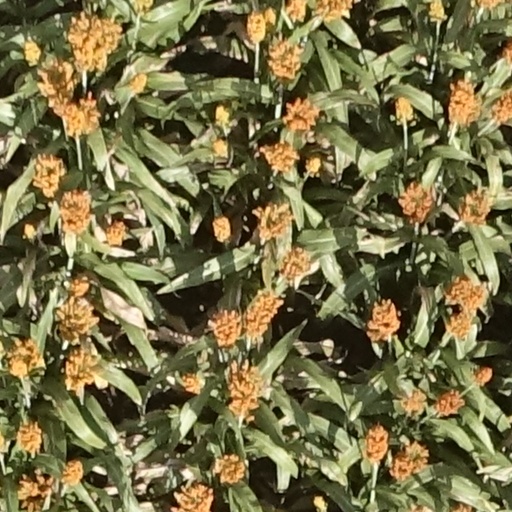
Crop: sorghum